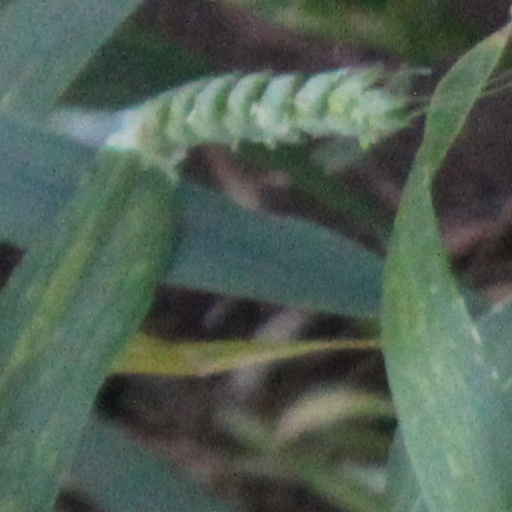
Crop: wheat